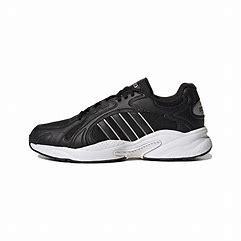
Brand: adidas
Model: neo Adidas NEO Crazychaos